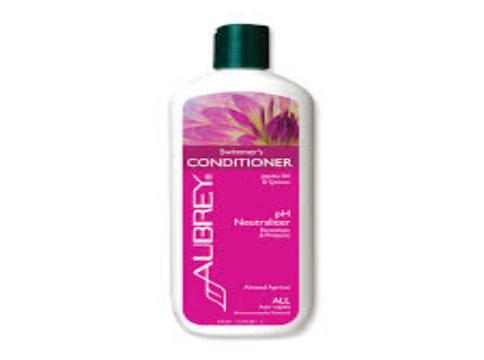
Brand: Aubrey Organics
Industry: Necessities